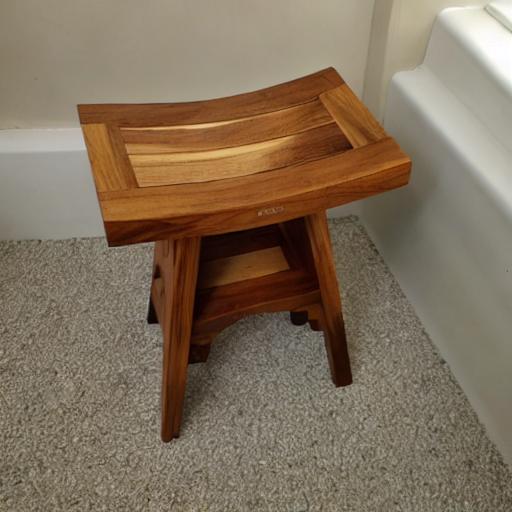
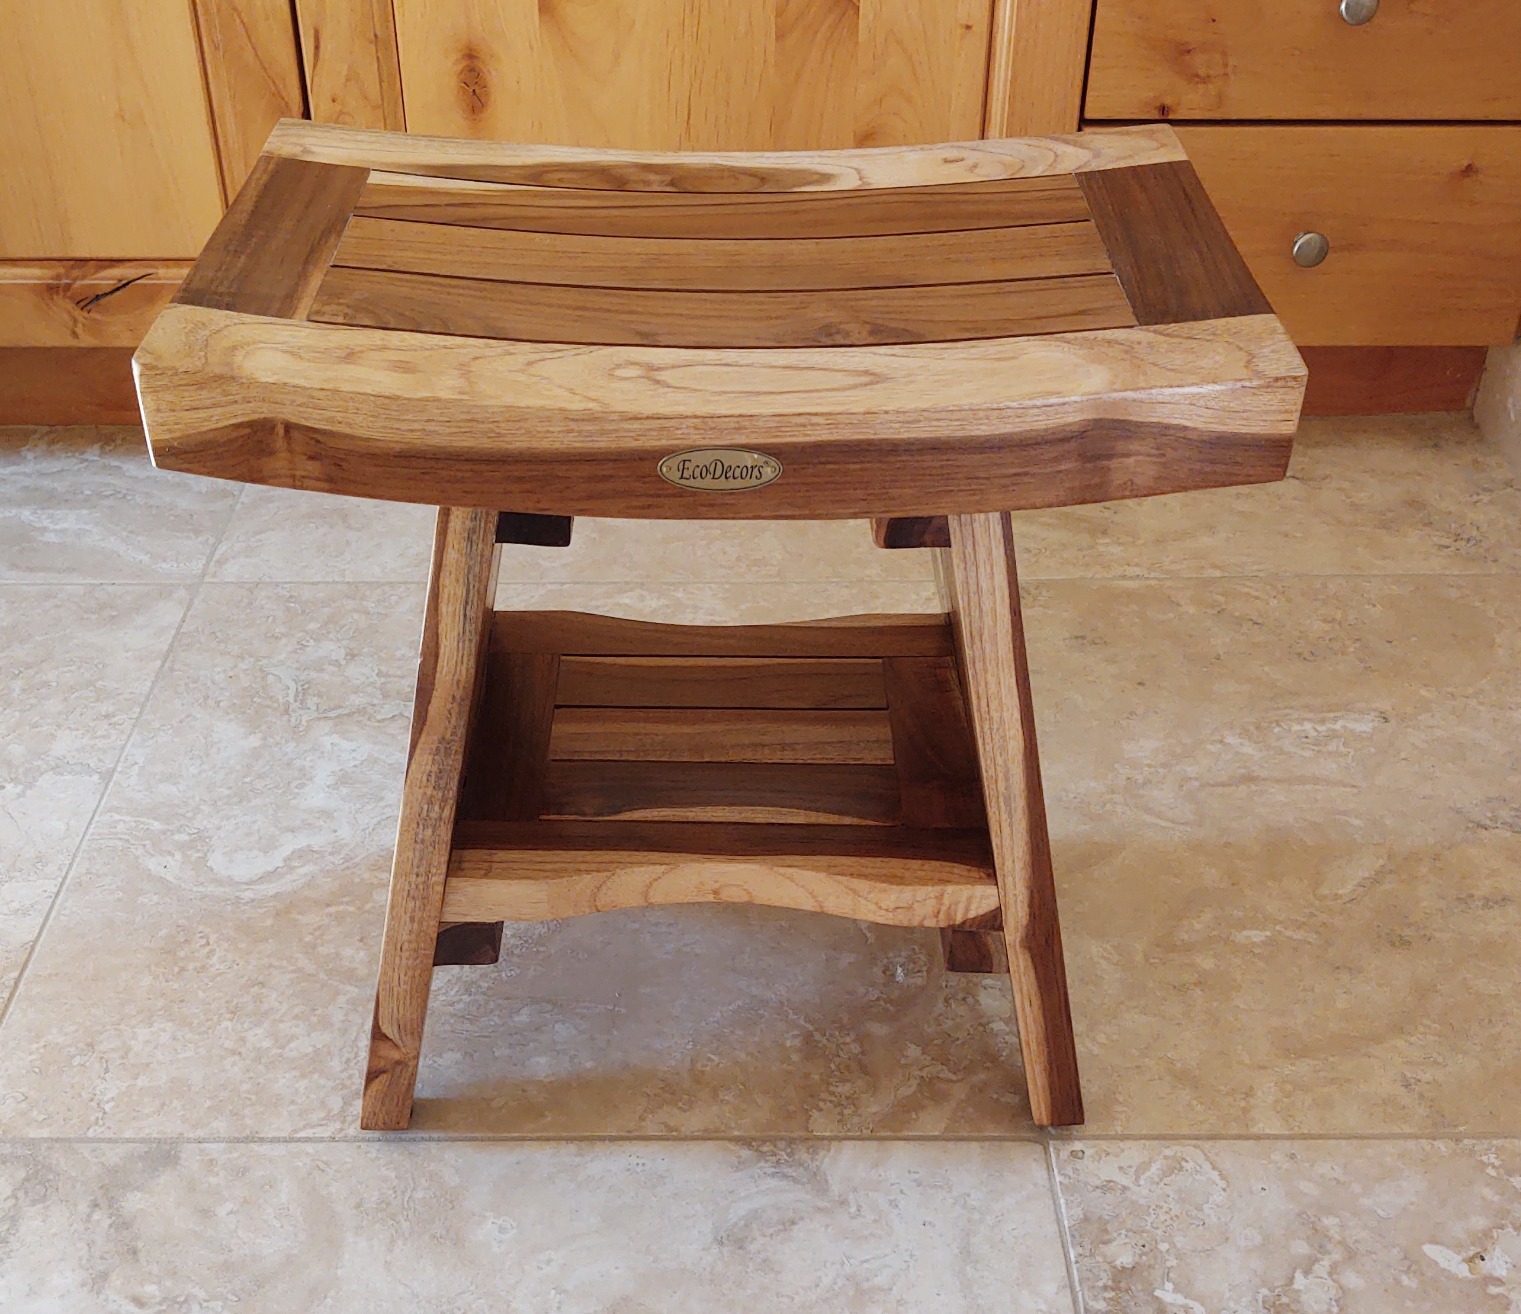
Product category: stool
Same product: no